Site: brandenburg
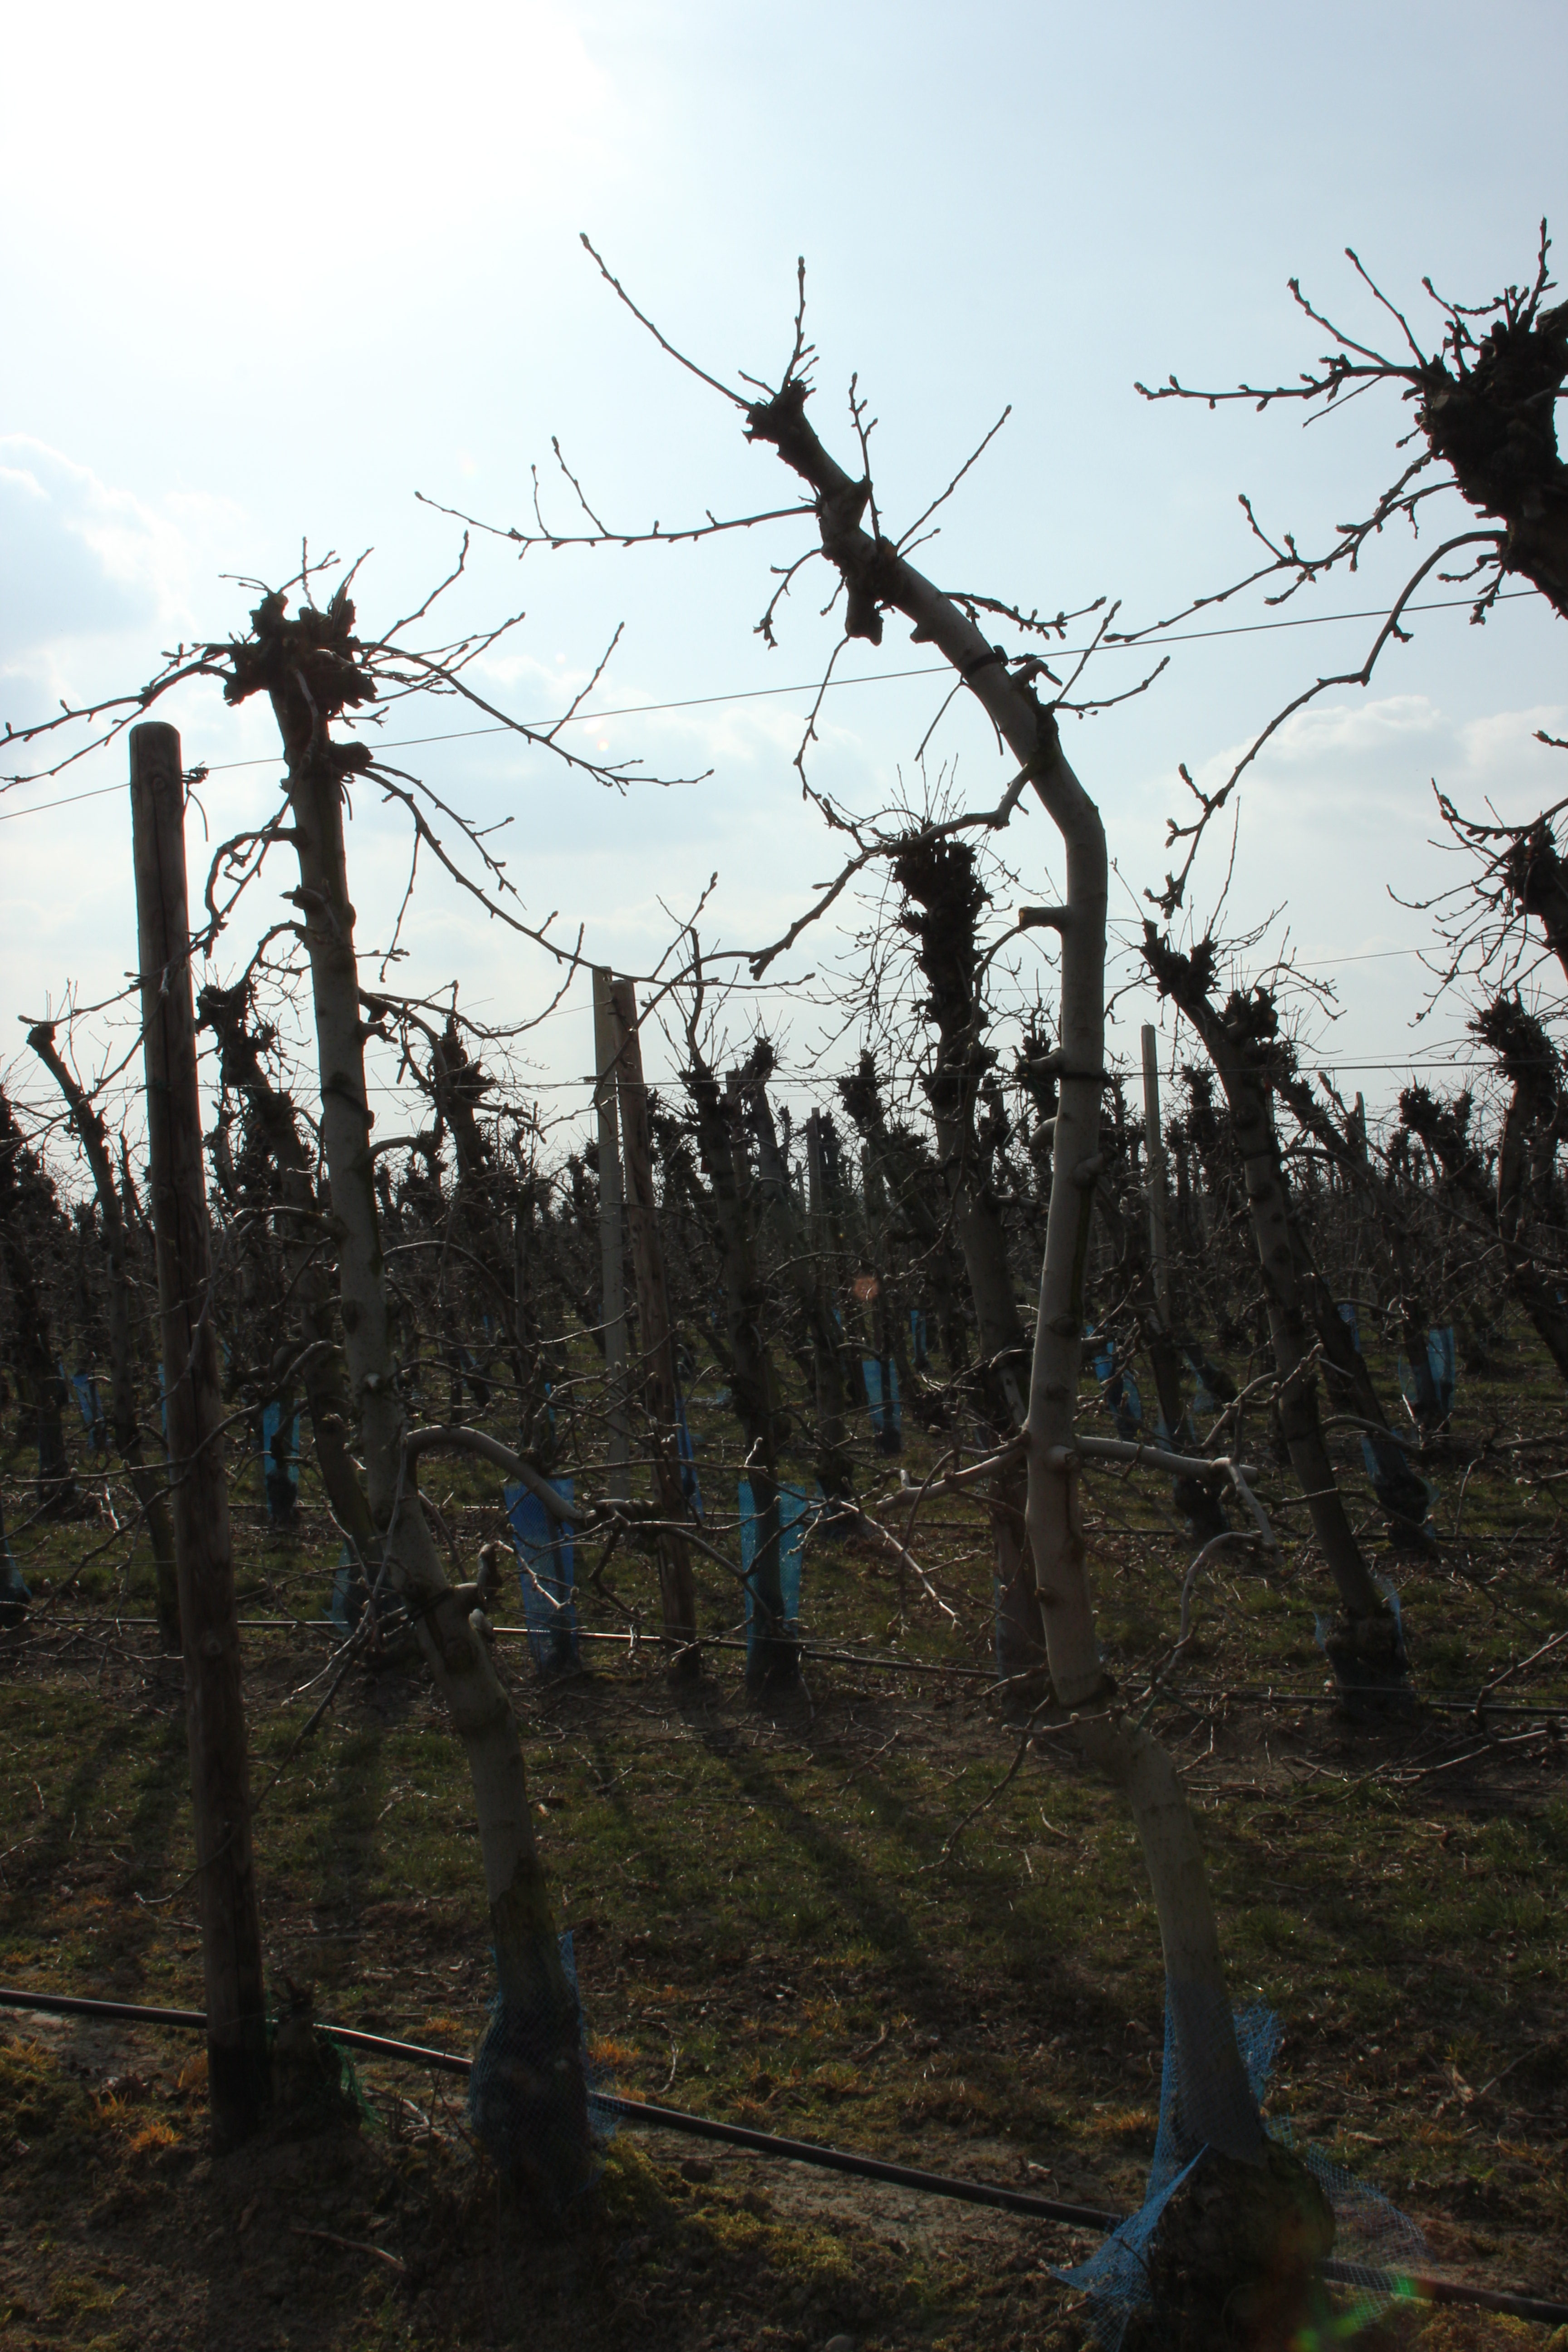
Growth stage (BBCH 03): Bud development